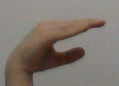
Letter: jeem